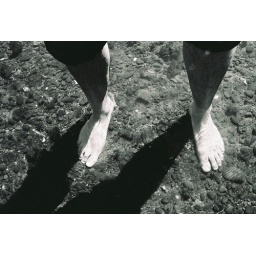
travelling the west coast of the US, a beautifull river in California. Lisa, I'm doing this for you.... ;-)